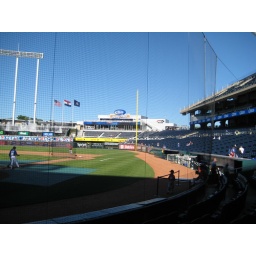
Home plate to right field in Kauffman Stadium, 06/30/09